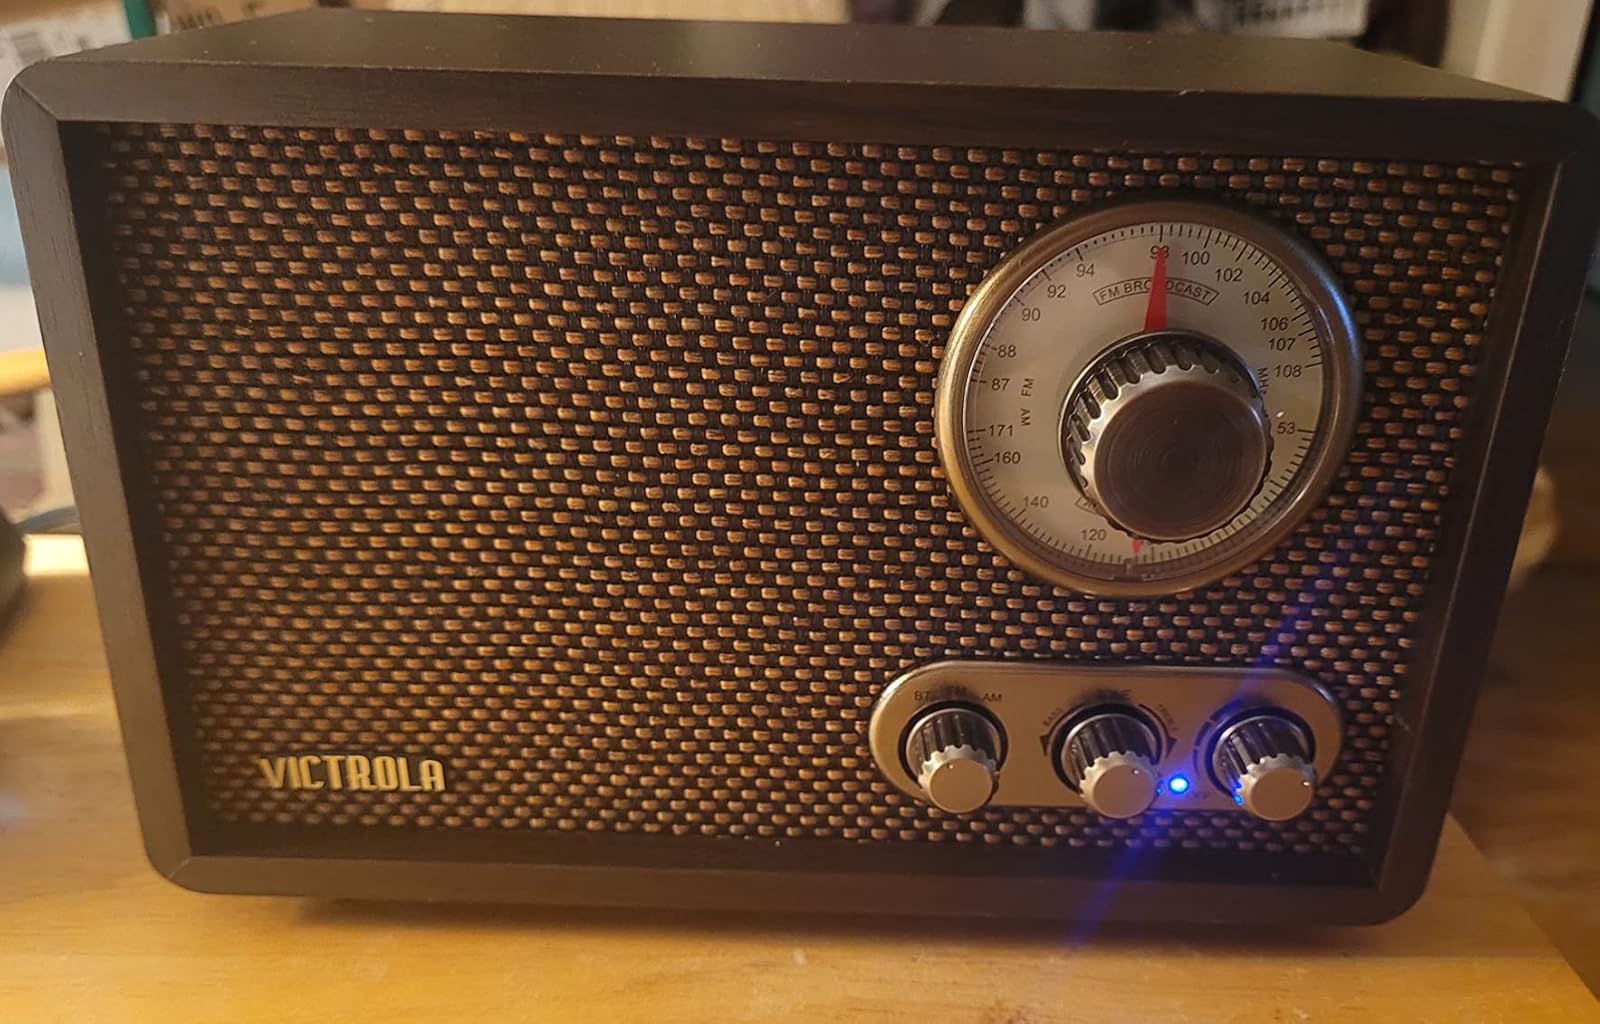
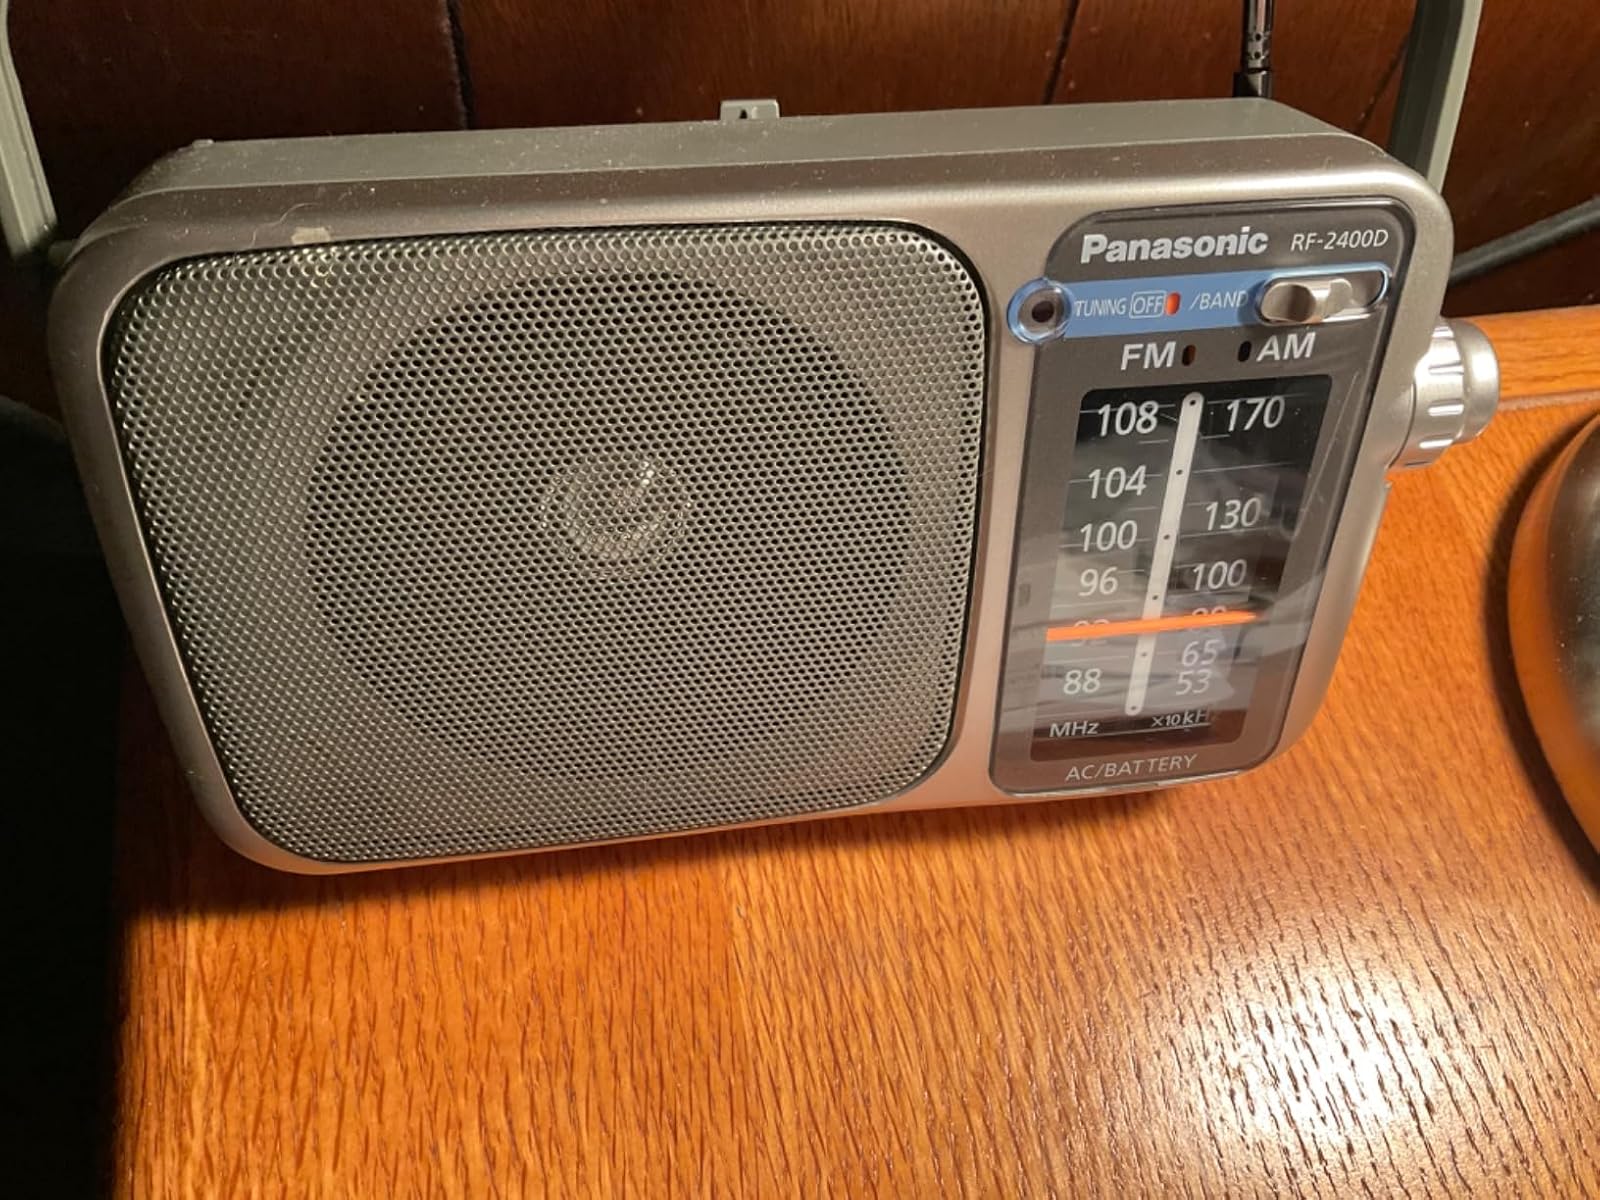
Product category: radio
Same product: no